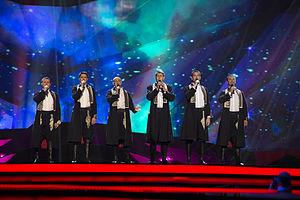
Klapa s Mora est un ensemble musical croate composé de six chanteurs de Klapa, une musique traditionnelle dalmate.
La Croatie participe au Concours Eurovision de la chanson, depuis sa trente-huitième édition, en 1993, et ne l’a encore jamais remporté.